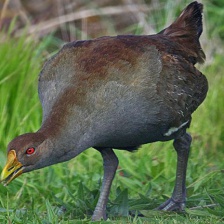
Species: TASMANIAN HEN
Scientific name: TRIBONYX MORTIERII
ImageNet parent category: european_gallinule